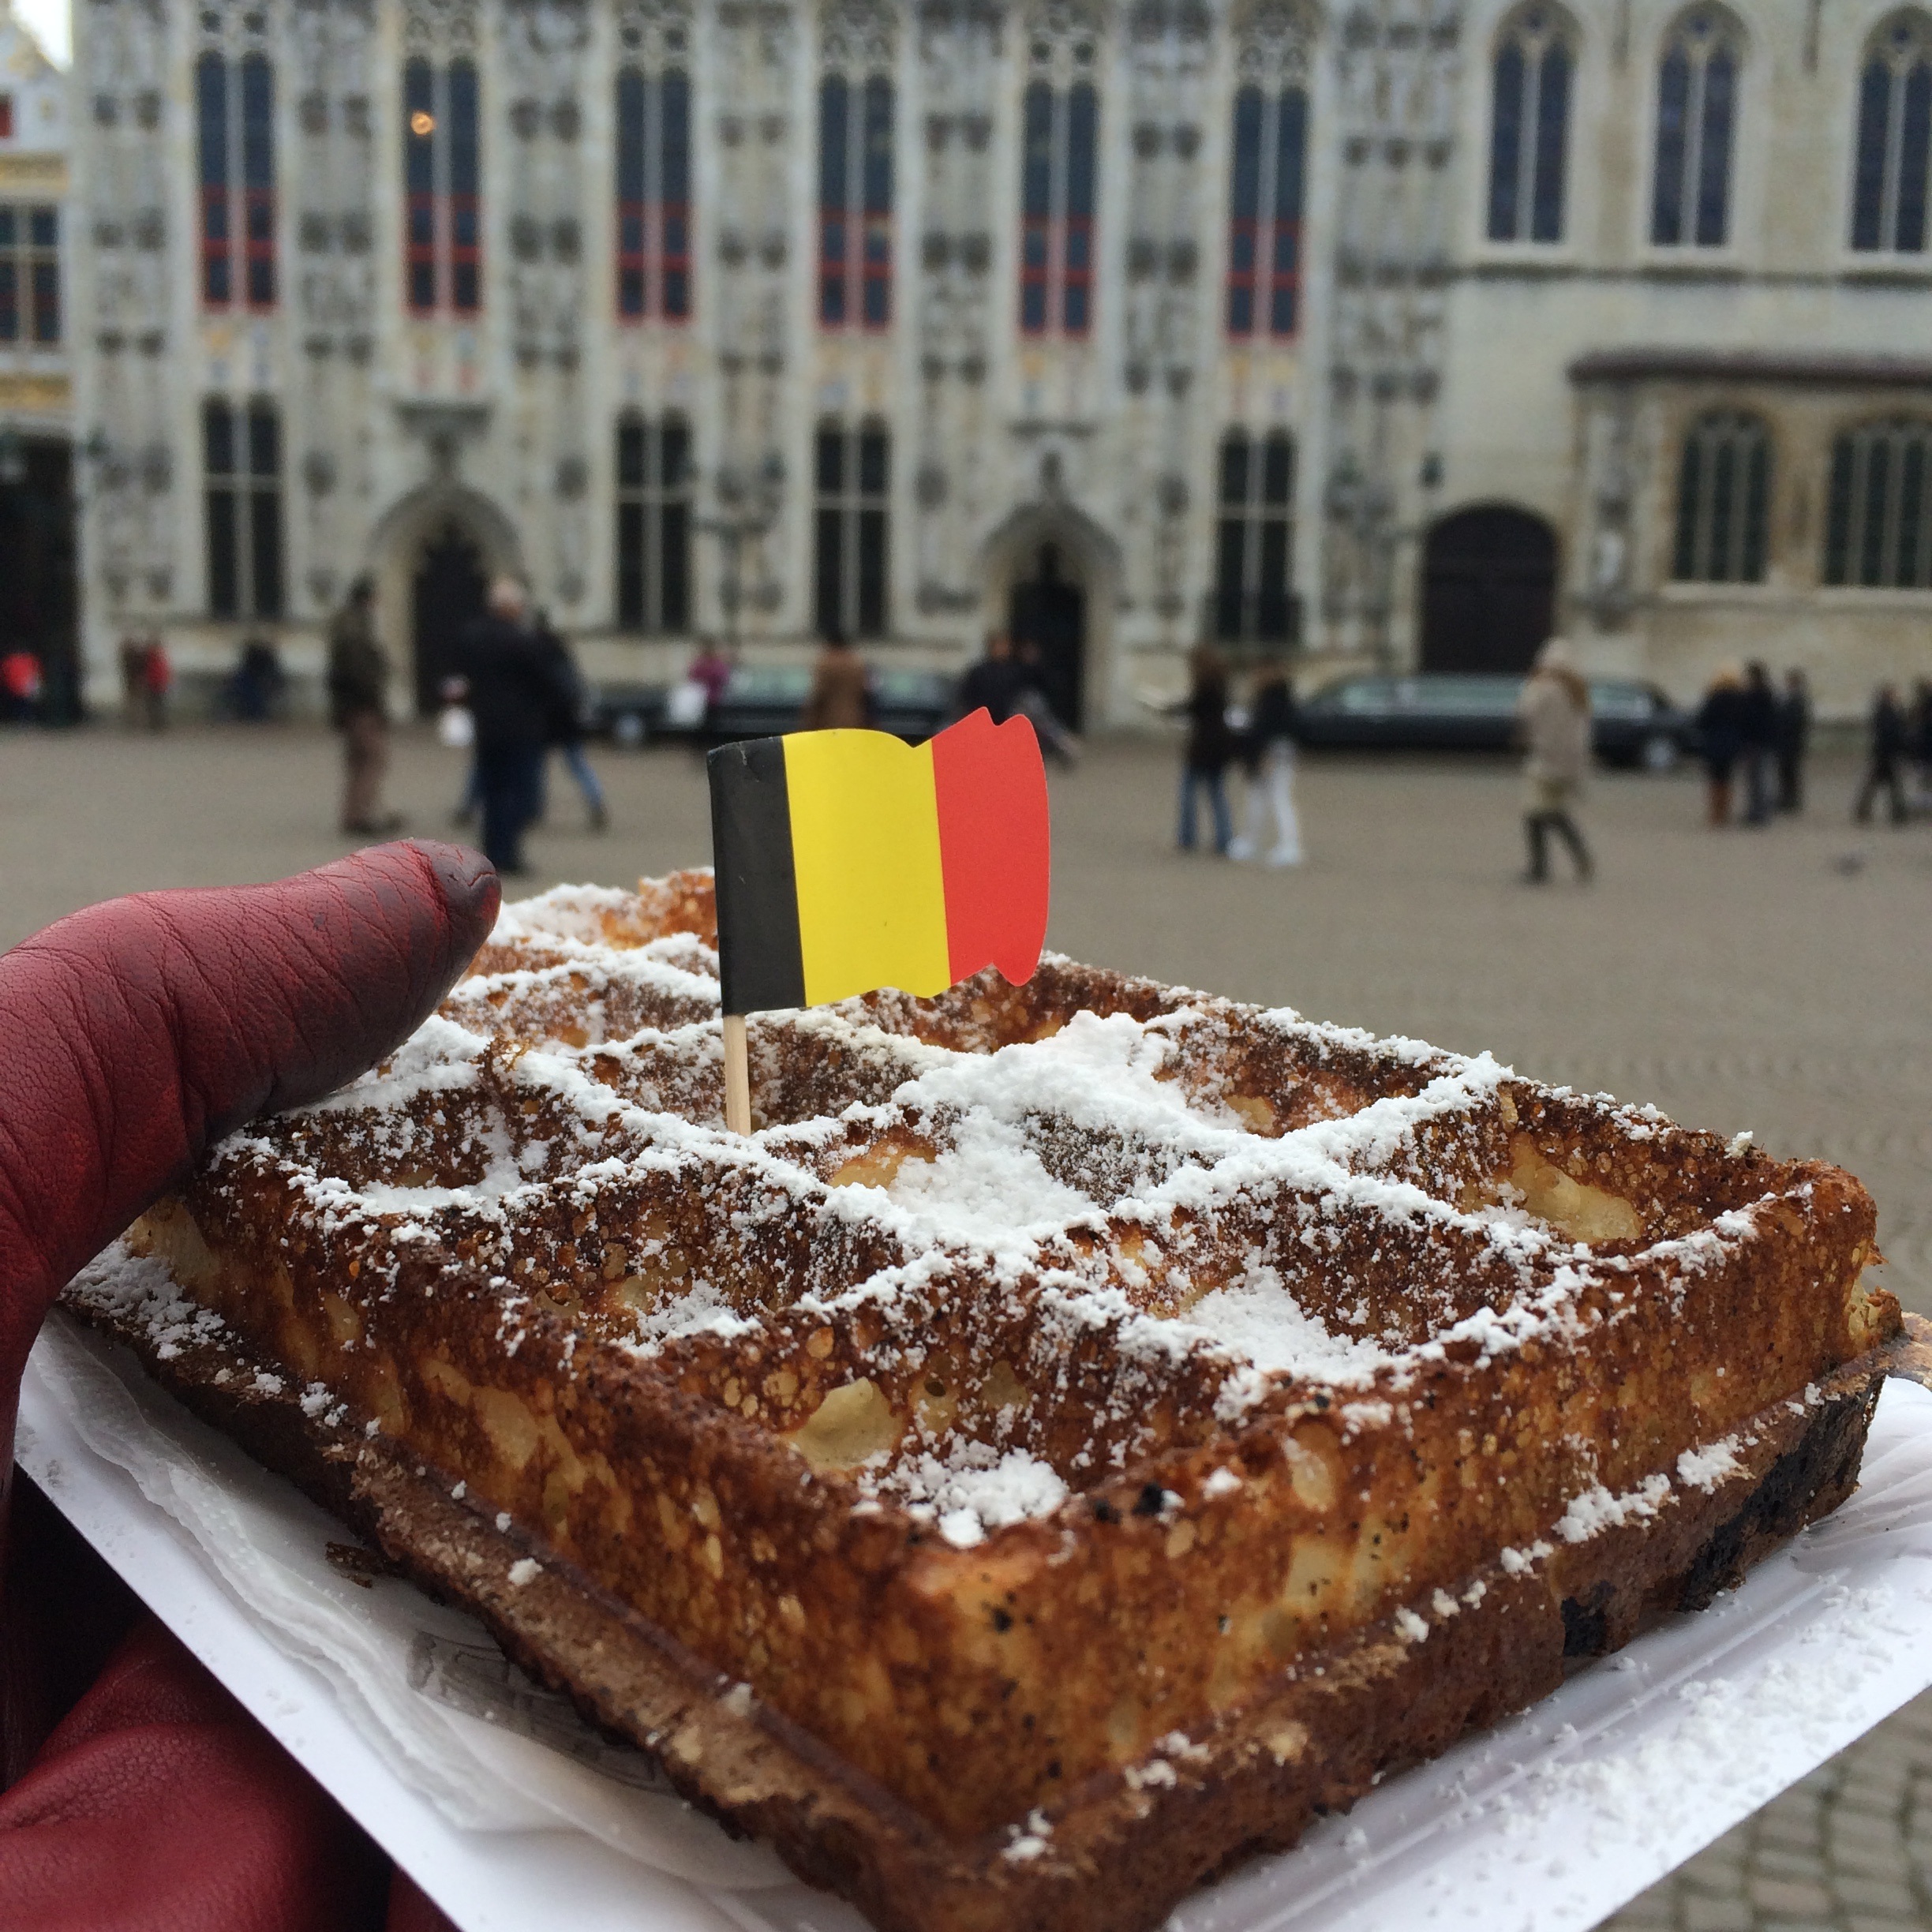
dish, meal, food, flag, breakfast, dessert, waffle, belgium, baked goods, torte